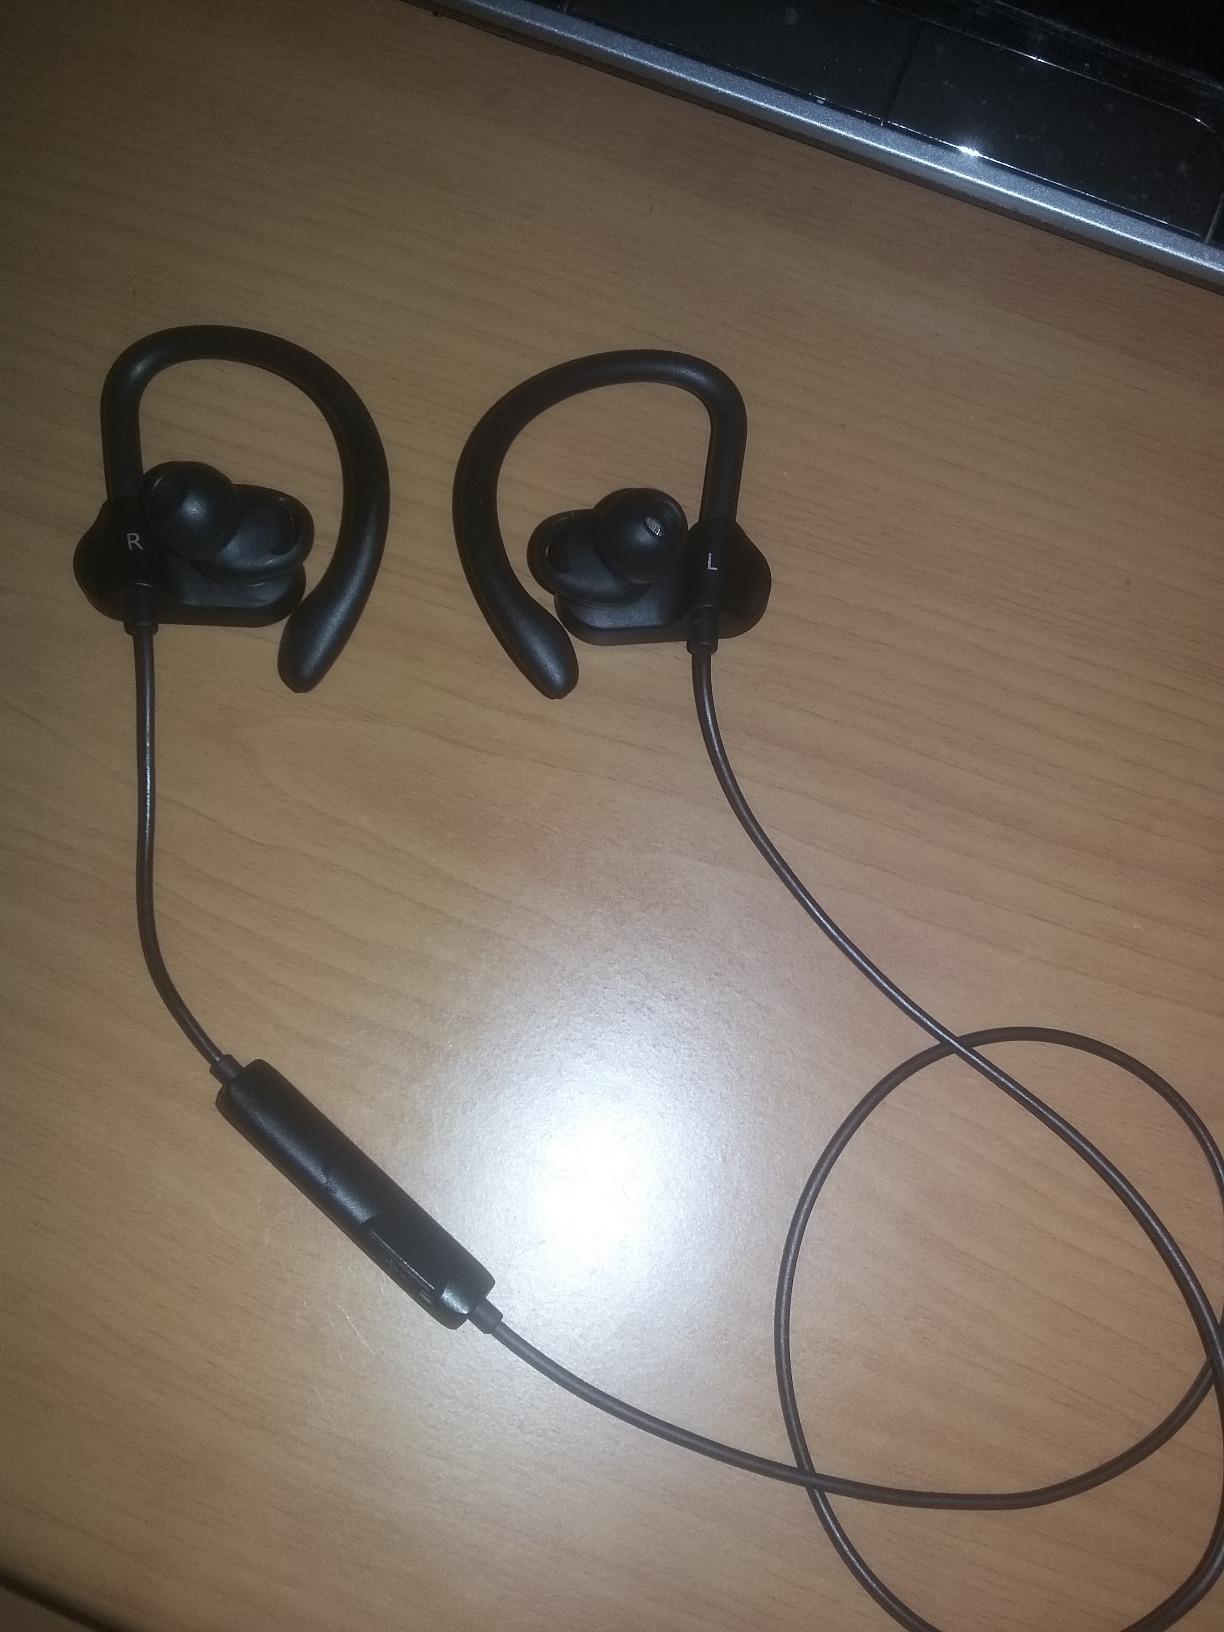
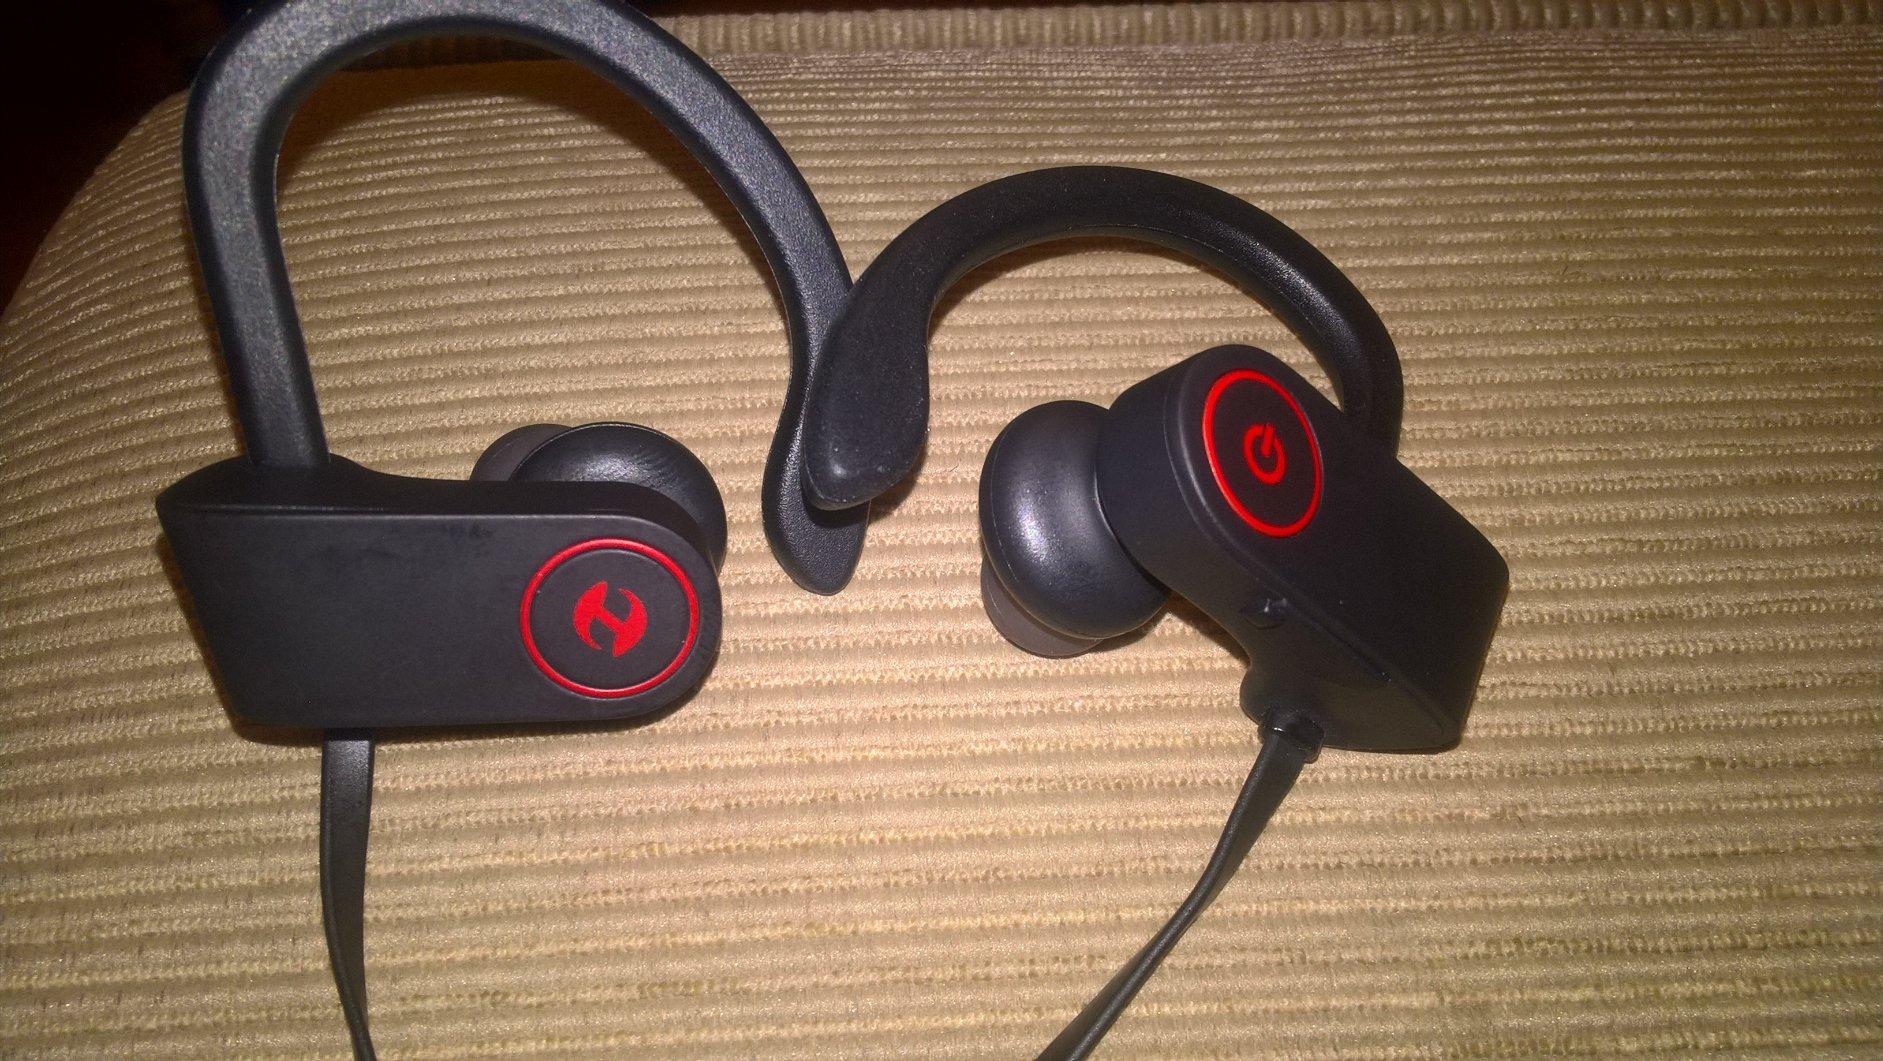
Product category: headphones
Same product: no